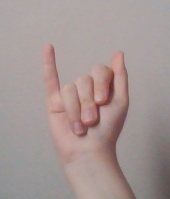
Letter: meem